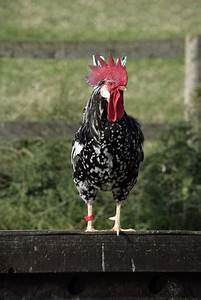
Label: gallina